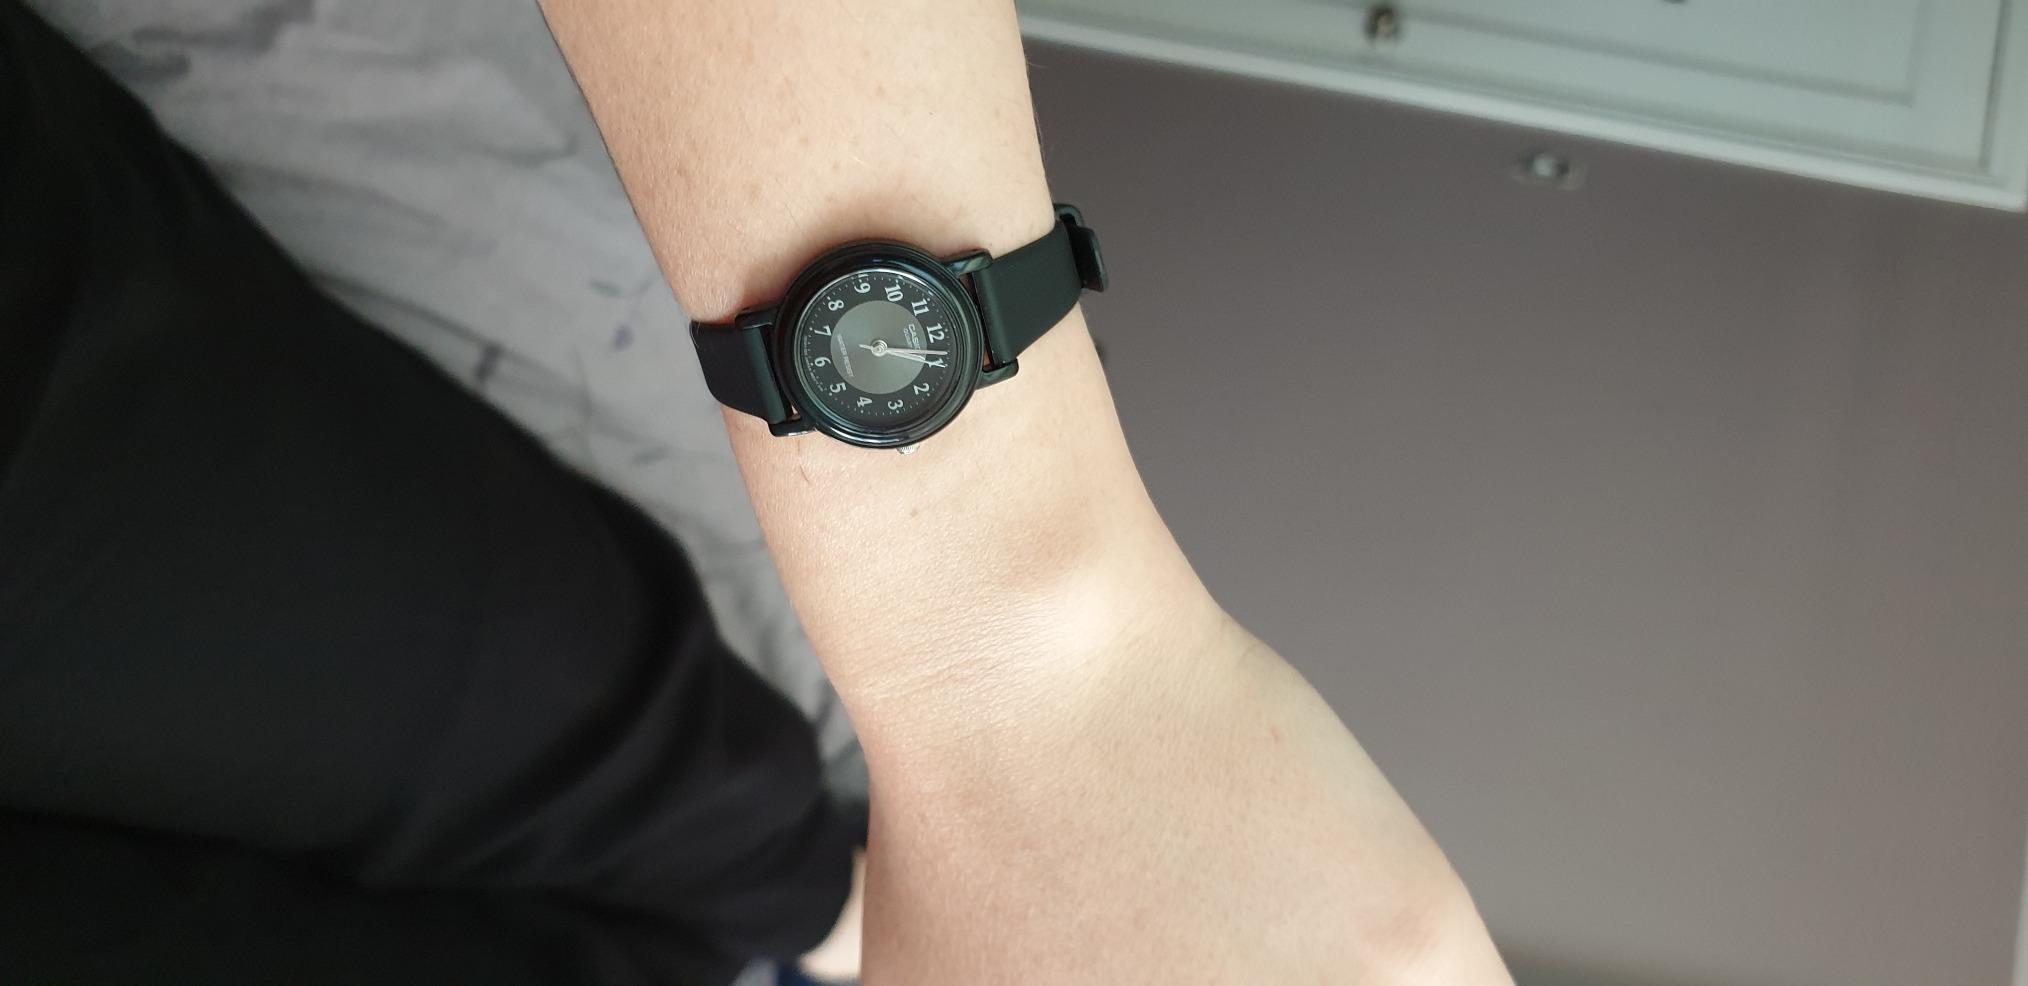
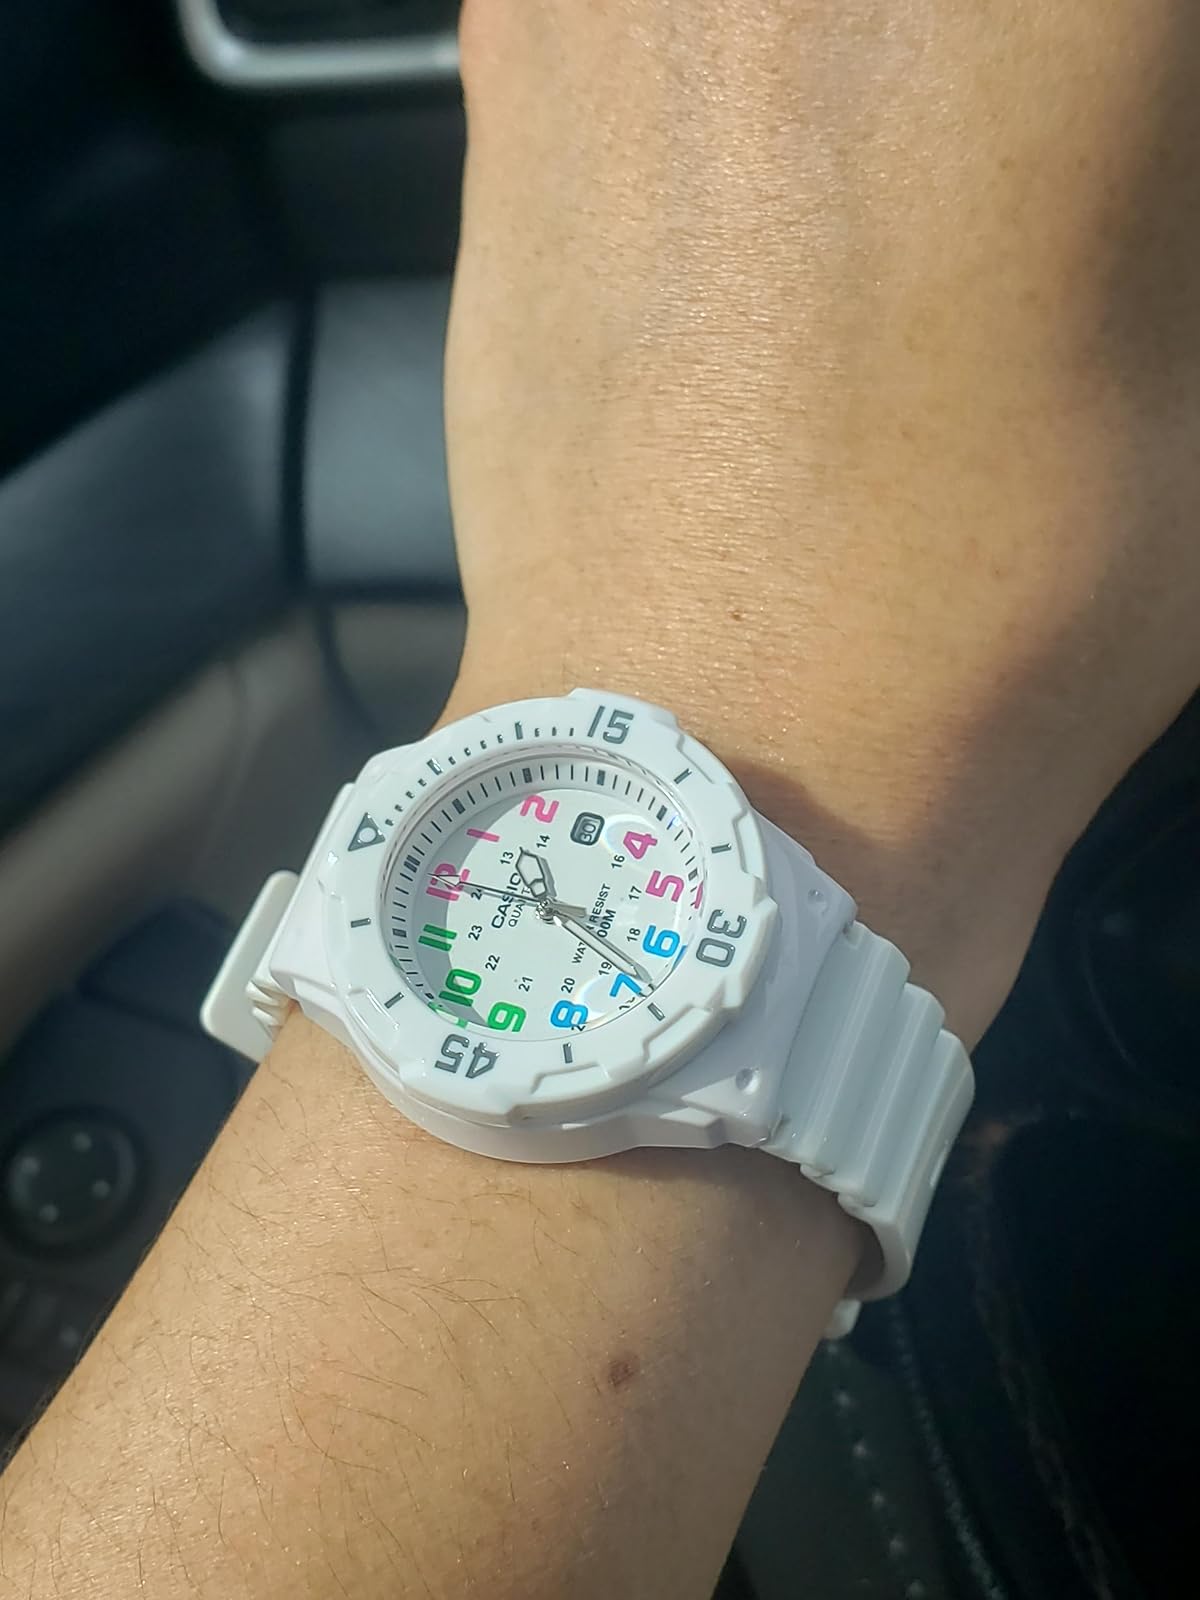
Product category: accessories_watch
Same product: no